1898 VFL grand final

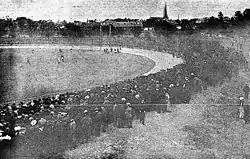
The Junction Oval, venue for the match

After the VFL referred the decision to the VFL's Match Arrangement Committee, they, upon the express instructions of that committee, rejected the suggestions of the two teams outright and the match was controversially scheduled to be played at the Junction Oval.